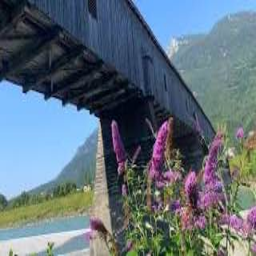
Old Rhine Bridge